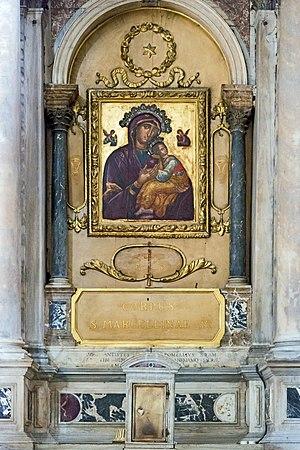
San Fantin est une église catholique de Venise, en Italie.